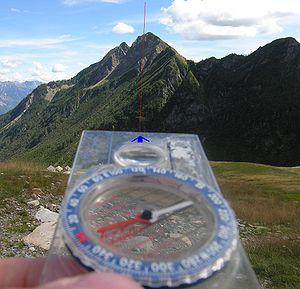
Une boussole est un instrument de navigation constitué d’une aiguille magnétisée qui s’aligne sur le champ magnétique de la Terre. Elle indique ainsi le Nord magnétique, à distinguer du Pôle Nord géographique. La différence entre les deux directions en un lieu donné s’appelle la déclinaison magnétique terrestre. Selon la précision requise, on s'accommode de cette différence ou on utilise un abaque de compensation. Observé depuis la France, les deux directions sont sensiblement identiques.